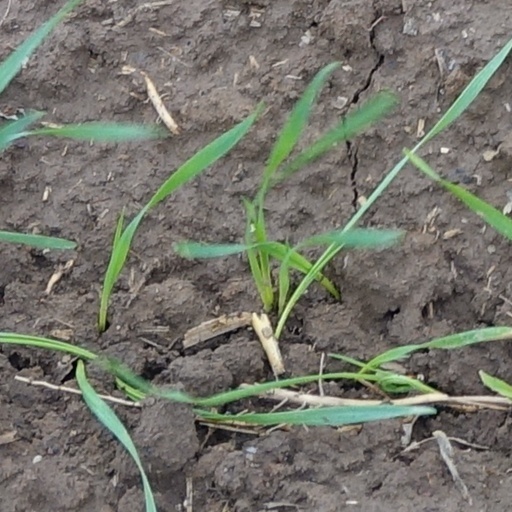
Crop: wheat